James H. Murray House

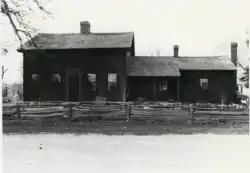

The James H. Murray House is a single-family home located at 7232 Silver Lake Road in Linden, Michigan. It was listed on the National Register of Historic Places in 1982.